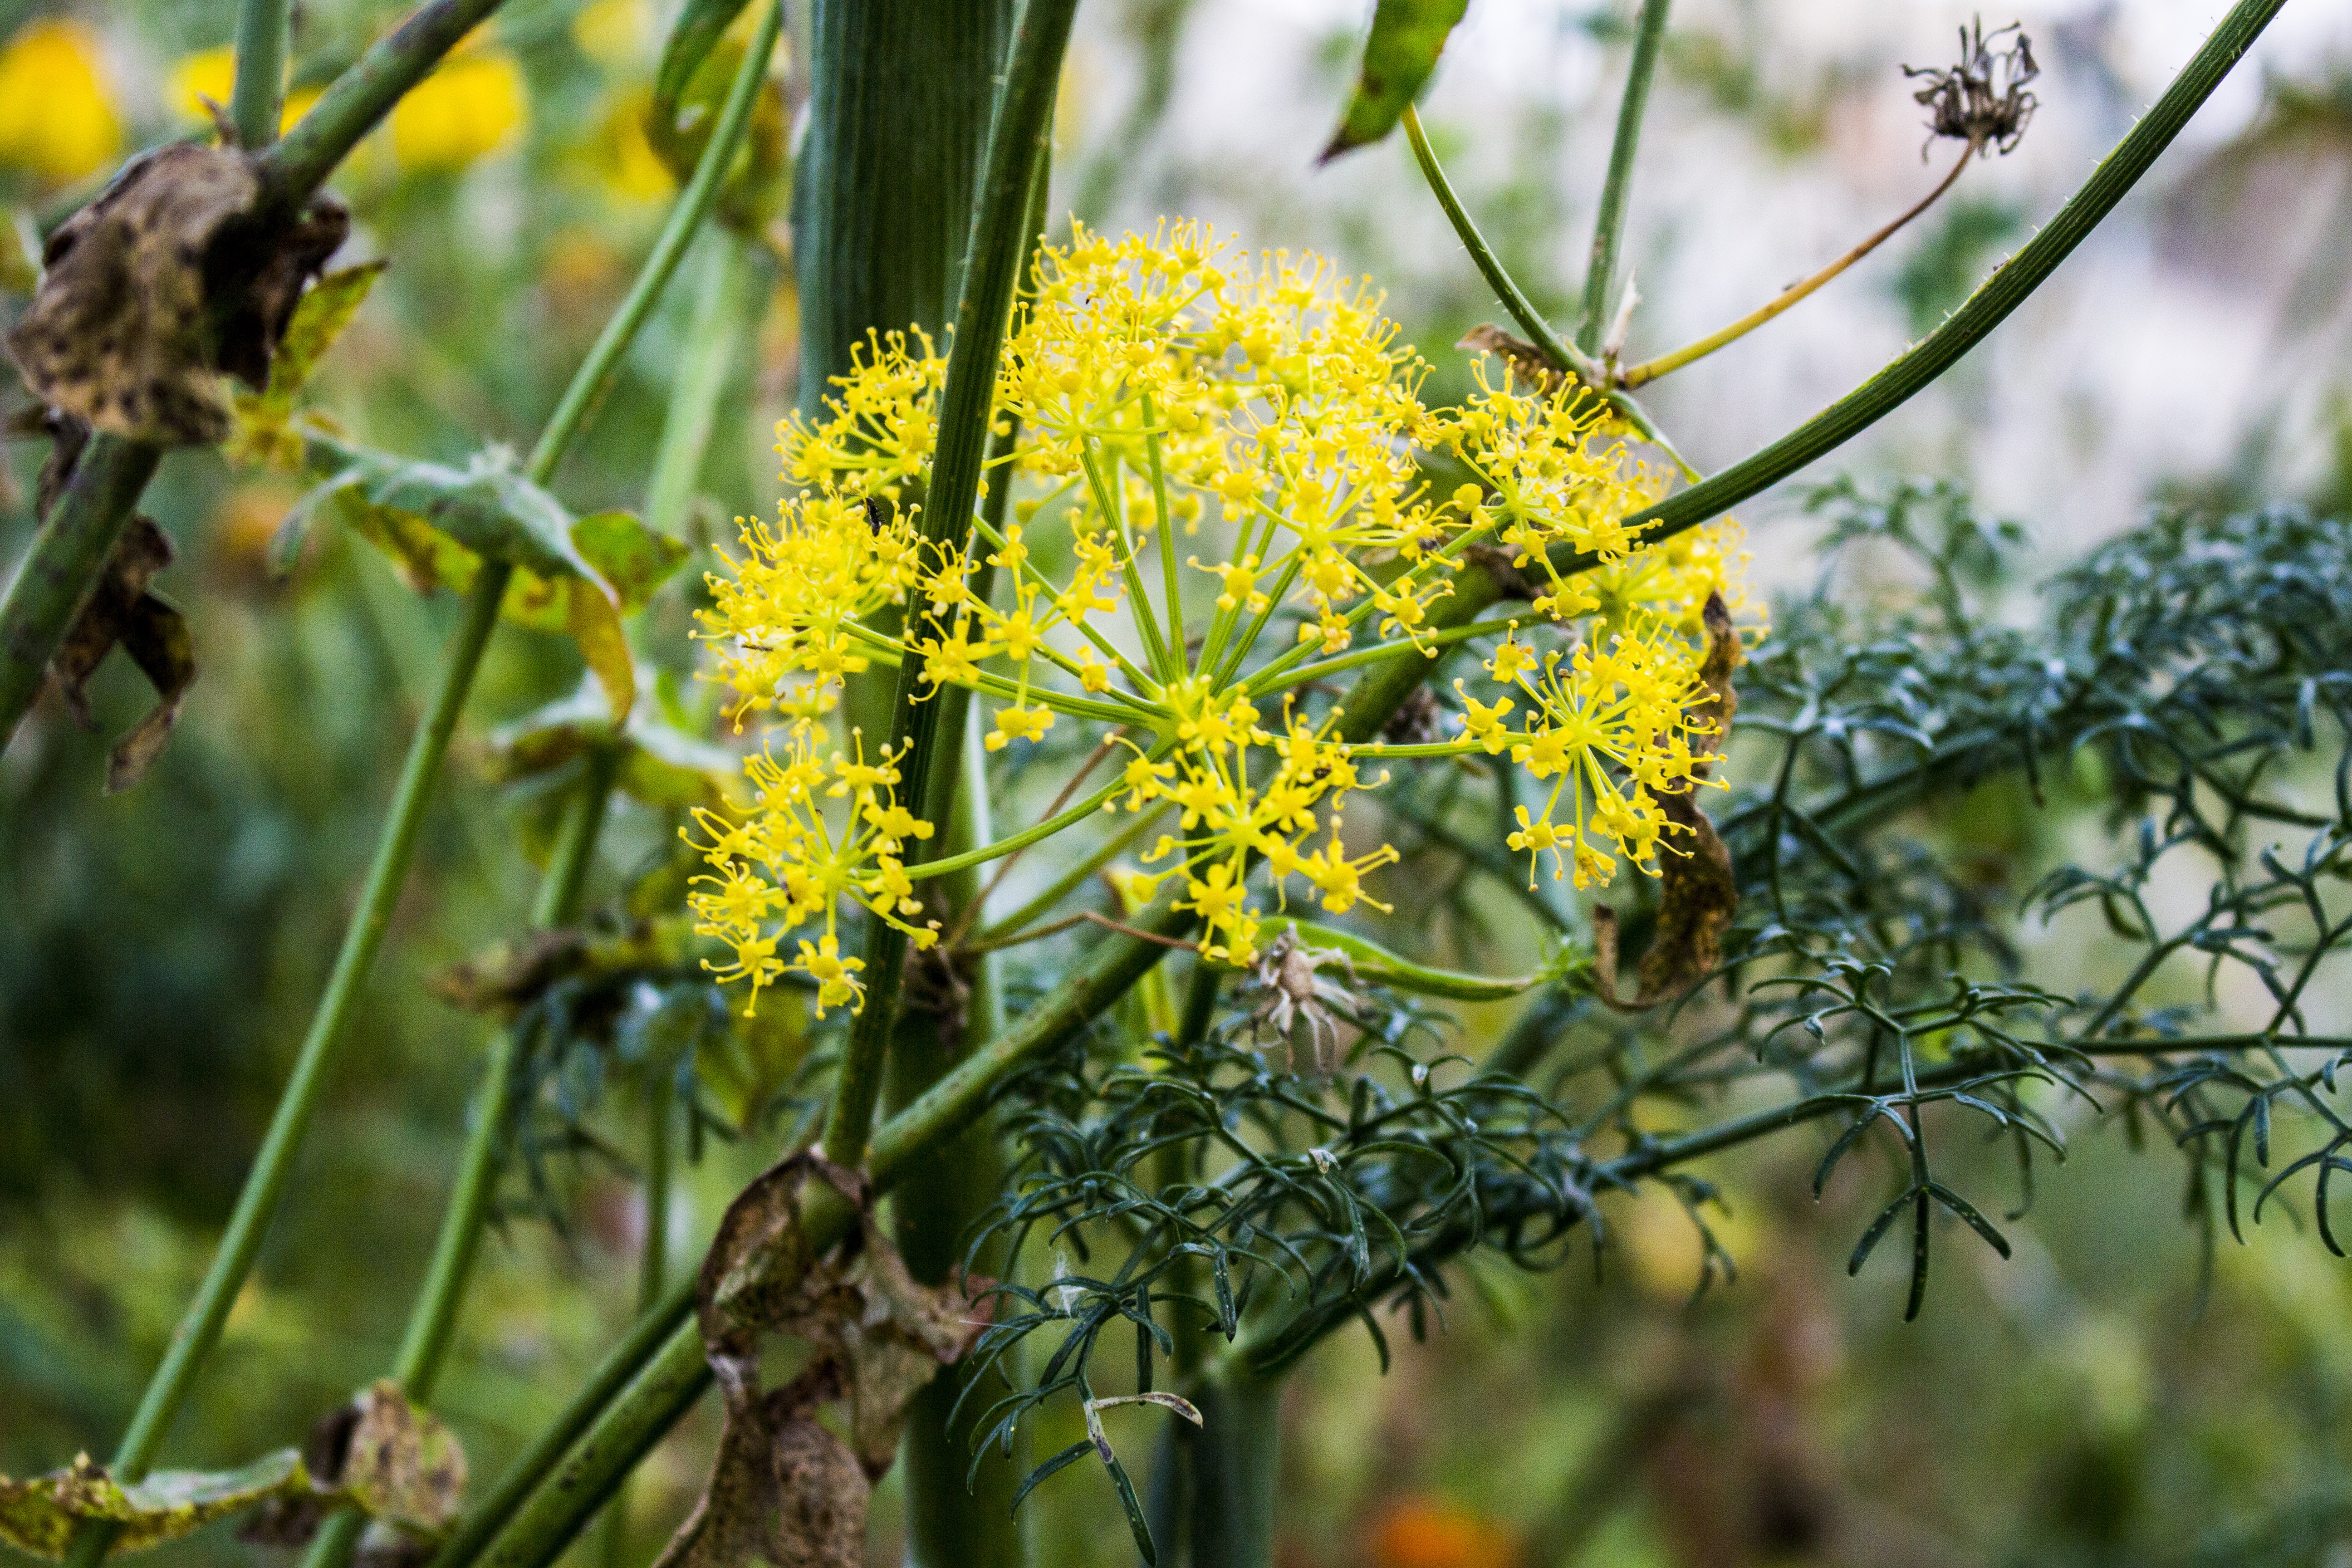
nature, branch, blossom, plant, meadow, flower, food, produce, insect, evergreen, botany, yellow, flora, botanical, fauna, wildflower, shrub, flowering plant, fennel, land plant